Der Millionenbauer

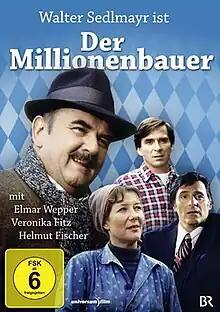

The German economic boom of the late 1970s led to an increase of land speculation; taking advantage of this, farmer Josef Hartinger makes a fortune selling his land, and gives up farming, living on the millions he'd earned. Deciding to help his children, he buys out their livelihoods: younger son Martin becomes a beverage distributor, whilst daughter Monica becomes a hairdresser with her own salon. His oldest son, Andreas, however, is a farmer, through and through, and, without any land to farm, he emigrates to Canada. Without Andreas's knowledge, however, his father buys him a farm.